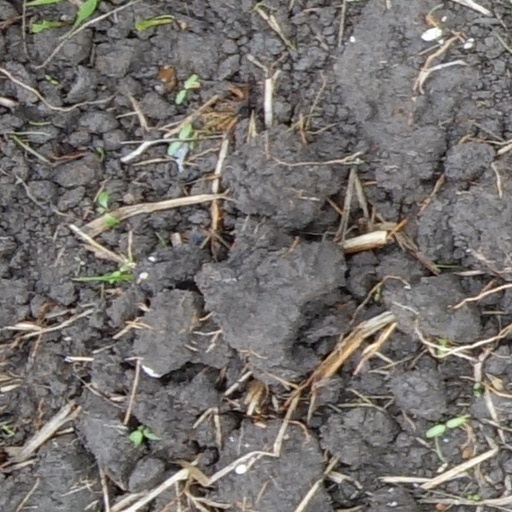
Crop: wheat